Beaupont

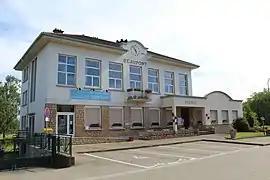
Town hall

Beaupont is a commune in the Ain department in eastern France.